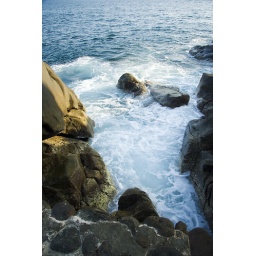
Port in Puerto Escondido has a sidewalk embeded in the side of the wall around the coast with views like this one.